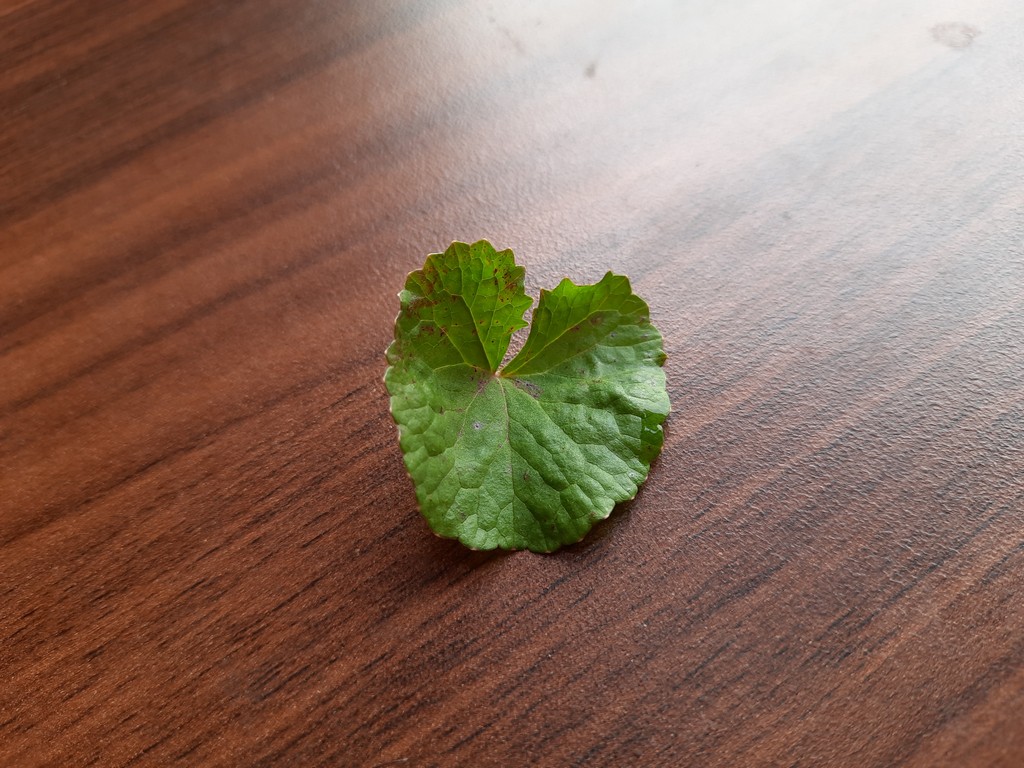
Label: Unhealthy